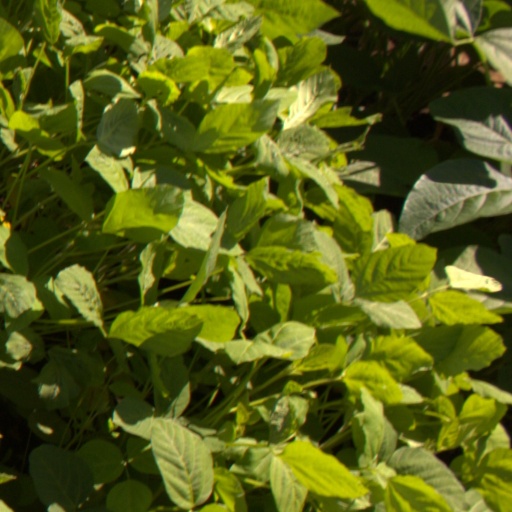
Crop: soybean